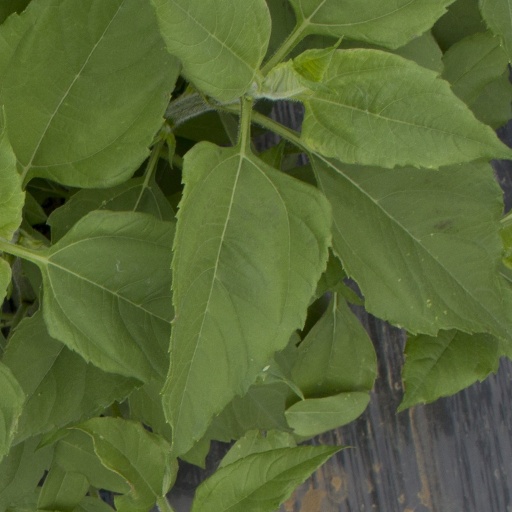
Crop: Jerusalem artichoke